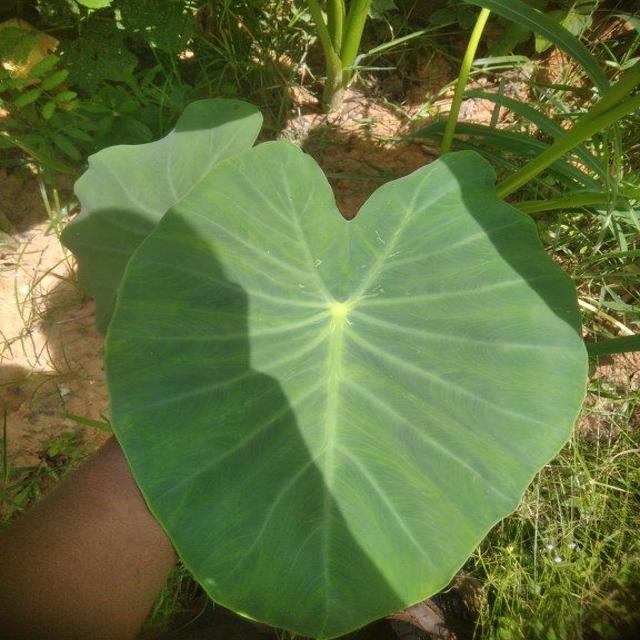
Label: Healthy